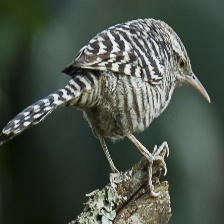
Species: FASCIATED WREN
Scientific name: CAMPYLORHYNCHUS FASCIATUS